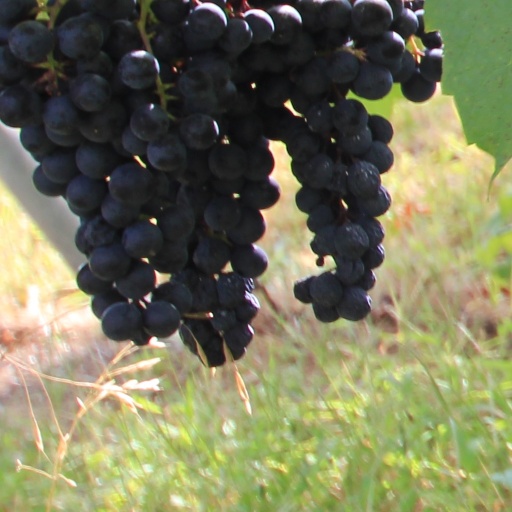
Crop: grape